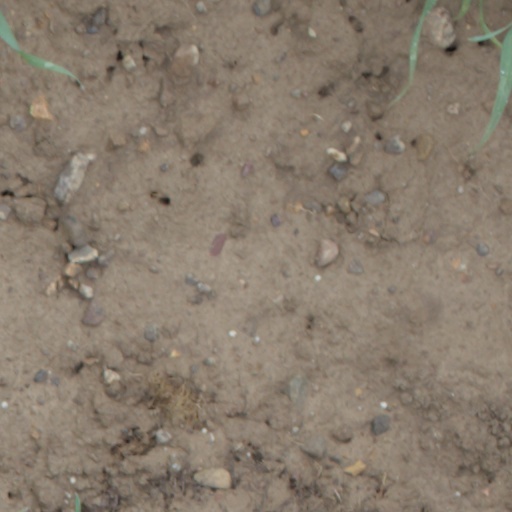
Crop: wheat